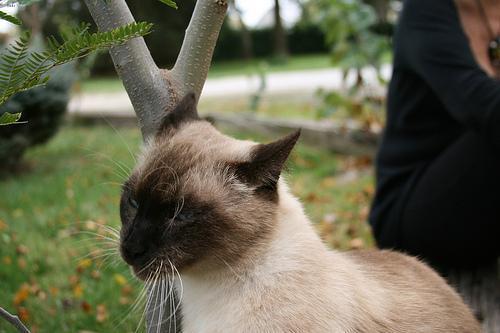
Siamese